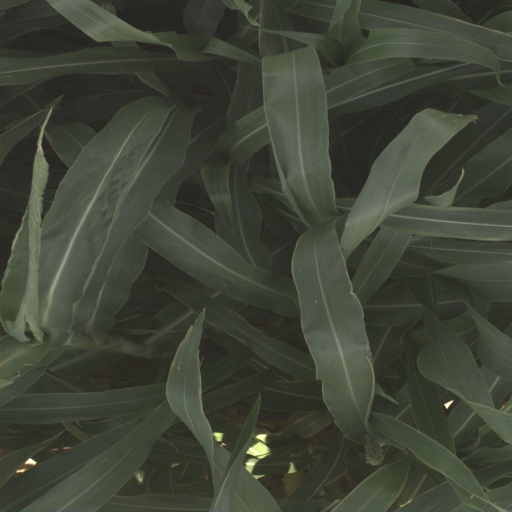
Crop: sorghum